Dolores del Río

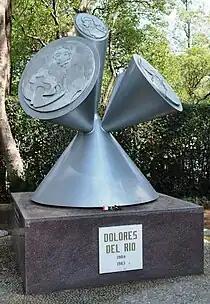
Dolores del Río grave located at Panteón de Dolores in Mexico City

Her third film with Fernández "Las Abandonadas" (1944), was a then controversial film where del Río plays a woman who gives up her son and falls into the world of prostitution. The film was about to be banned due to protests from the Mexican army, because the film spoke of a criminal gang infiltrated in the Mexican armed forces. These controversies ensured the film's box office success. Her performance as an actress was recognized by the Mexican Film Academy and she received the Silver Ariel Award for Best Actress.